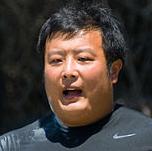
Age: 28